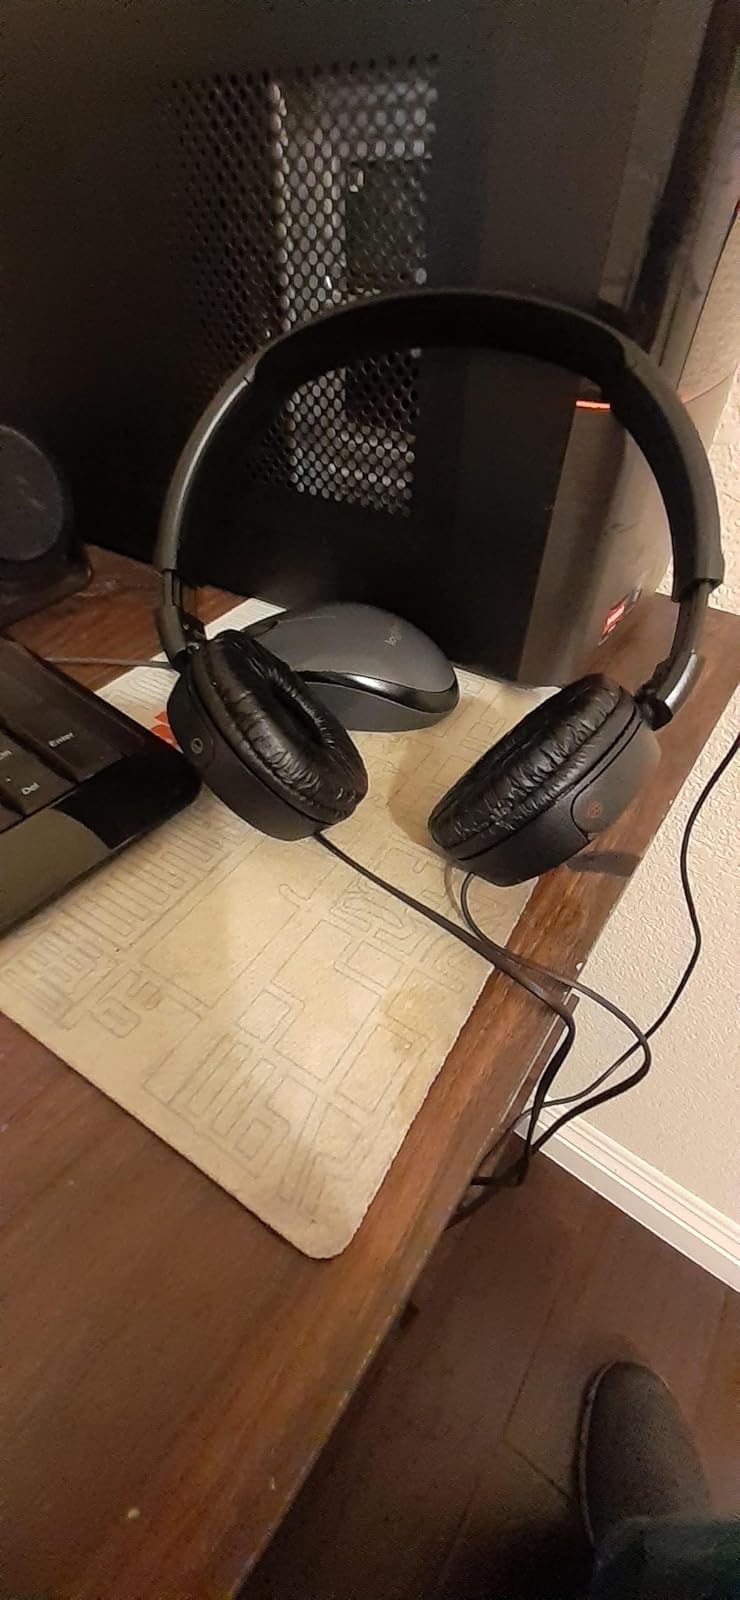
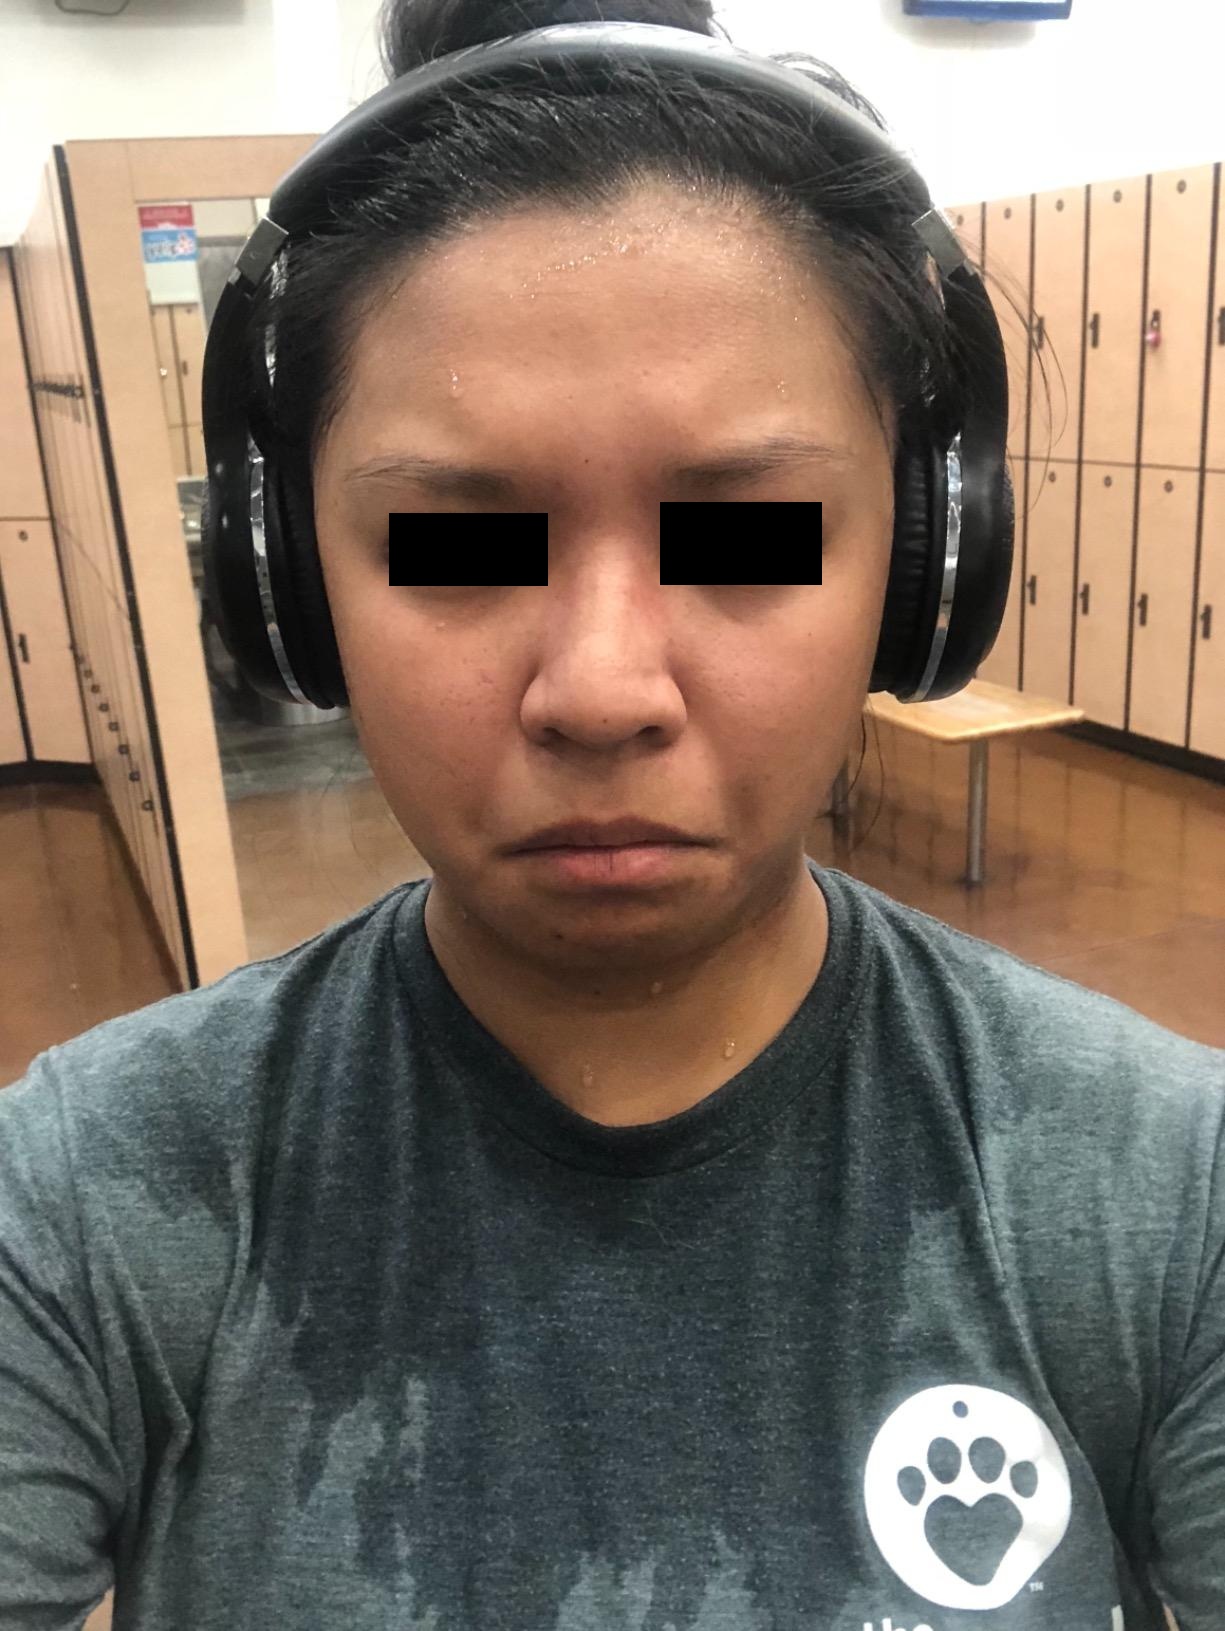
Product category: headphones
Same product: no